Taxi Chaos

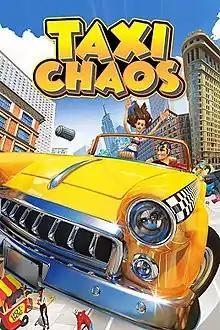

Taxi Chaos is a 2021 racing video game developed by Team6 Game Studios and released for the Nintendo Switch, PlayStation 4, and Xbox One. Playing as a taxi driver, gameplay involves delivering customers to their destinations within a time limit. The game was viewed by critics as a spiritual successor to "Crazy Taxi" (1999). It received mixed reviews.